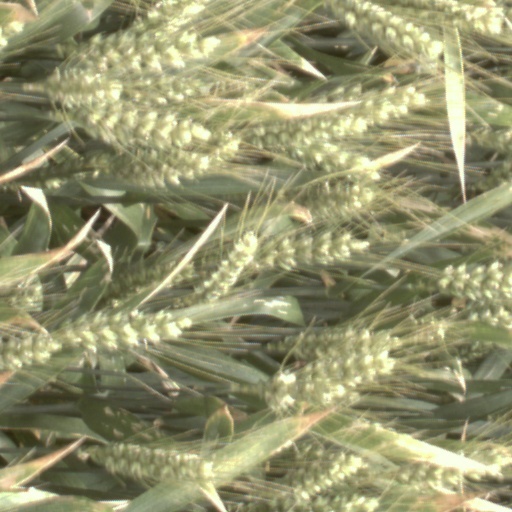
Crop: wheat